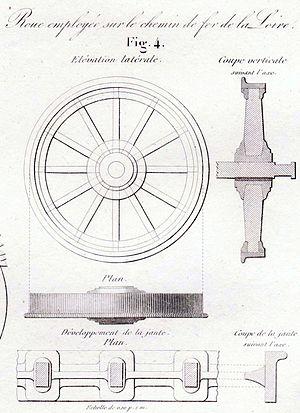
Roue wagon chemin de fer de la Loire
La Compagnie du Chemin de fer de la Loire, d’Andrézieux à Roanne construisit et exploita la troisième ligne de chemin de fer concédée sous la Restauration. Complémentaire du canal de Roanne à Digoin, ce chemin de fer a vocation de faciliter l’exportation de la houille du bassin minier stéphanois, en se substituant à la difficile navigation sur la Loire supérieure en amont de Roanne, et de participer à la grande liaison entre le Nord et le Midi, en joignant la Loire au Rhône. Conçue par des ingénieurs civils peu au fait de l’industrie naissante du chemin de fer, financée par des investisseurs frileux et étrangers au monde de l’industrie, construite au moindre coût et selon des techniques inadaptées à une exploitation rationnelle, cette ligne de chemin de fer ne fit pas prospérer la Compagnie instigatrice qui, après une première faillite et un prêt de l’État pour réaliser des travaux de perfectionnement de la voie ferrée, ne réussit jamais, tout au long de son existence, à être suffisamment bénéficiaire pour verser des dividendes à ses actionnaires et rembourser ses dettes.